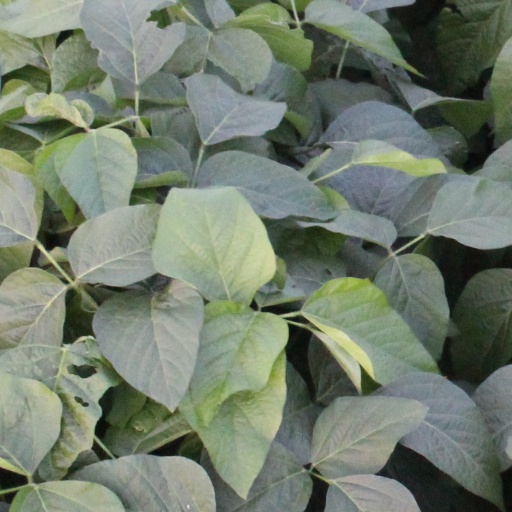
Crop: soybean